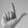
ASL letter: L